Aylesworth Bowen Perry

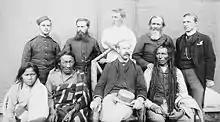
Group of nine taken in the square of the North-West Mounted Police Barracks, 1889 at Regina (Saskatchewan) Poundmaker, Big Bear, Big Bear's son, Father Andre, Father Conchin, Chief Stewart, Capt. Deane, Mr. Robertson, and the court interpreter

He was in command at the Depot, Regina, from 1889 to 1897. While in Regina, he qualified in law and was called to the Bar of the North-West Territories.